Alonzo E. Deitz

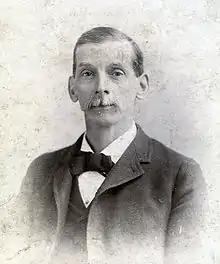
A. E. Deitz in 1891

Alonzo Edward Deitz (c. 1836 in New York – 1921) was an American lock manufacturer who founded the A. E. Deitz lock company in Brooklyn, New York in 1861. Deitz held two patents for innovative locks with a distinctive pin tumbler arrangement parallel to the longitudinal axis of the key. His steam-powered factory with 60 employees was established at Clymer Street in Brooklyn, adjacent to the Brooklyn Navy Yard. Hundreds of different models were available in published catalogs, including padlocks and locks for doors and drawers. Deitz locks were exported worldwide during the late 19th and early 20th centuries.